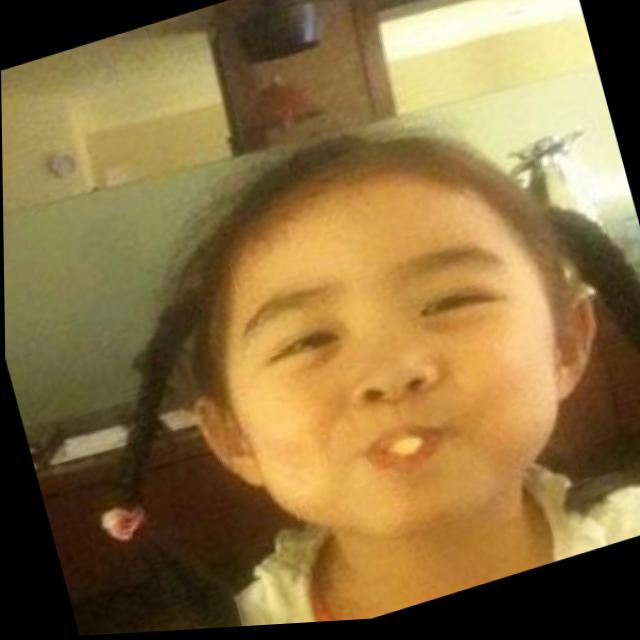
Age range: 0-12